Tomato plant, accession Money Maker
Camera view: horizontal (90 deg, fisheye); turntable rotation: 300 degrees
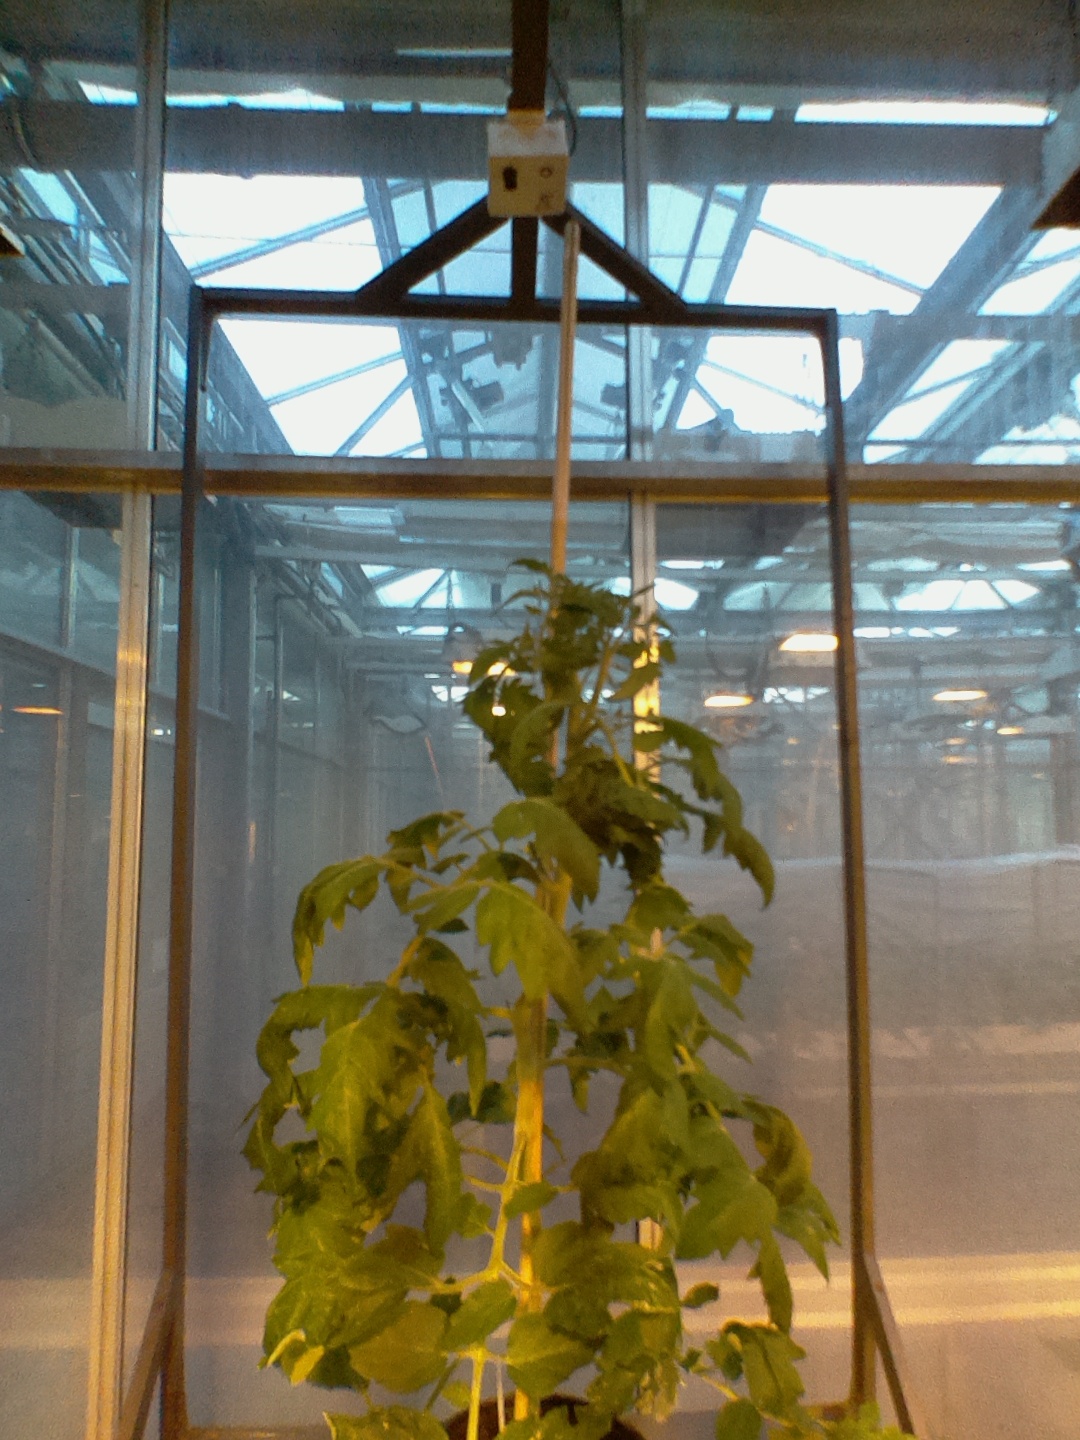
BBCH growth stage 68: Full flowering, 80%-90% of flowers open, more petals falling